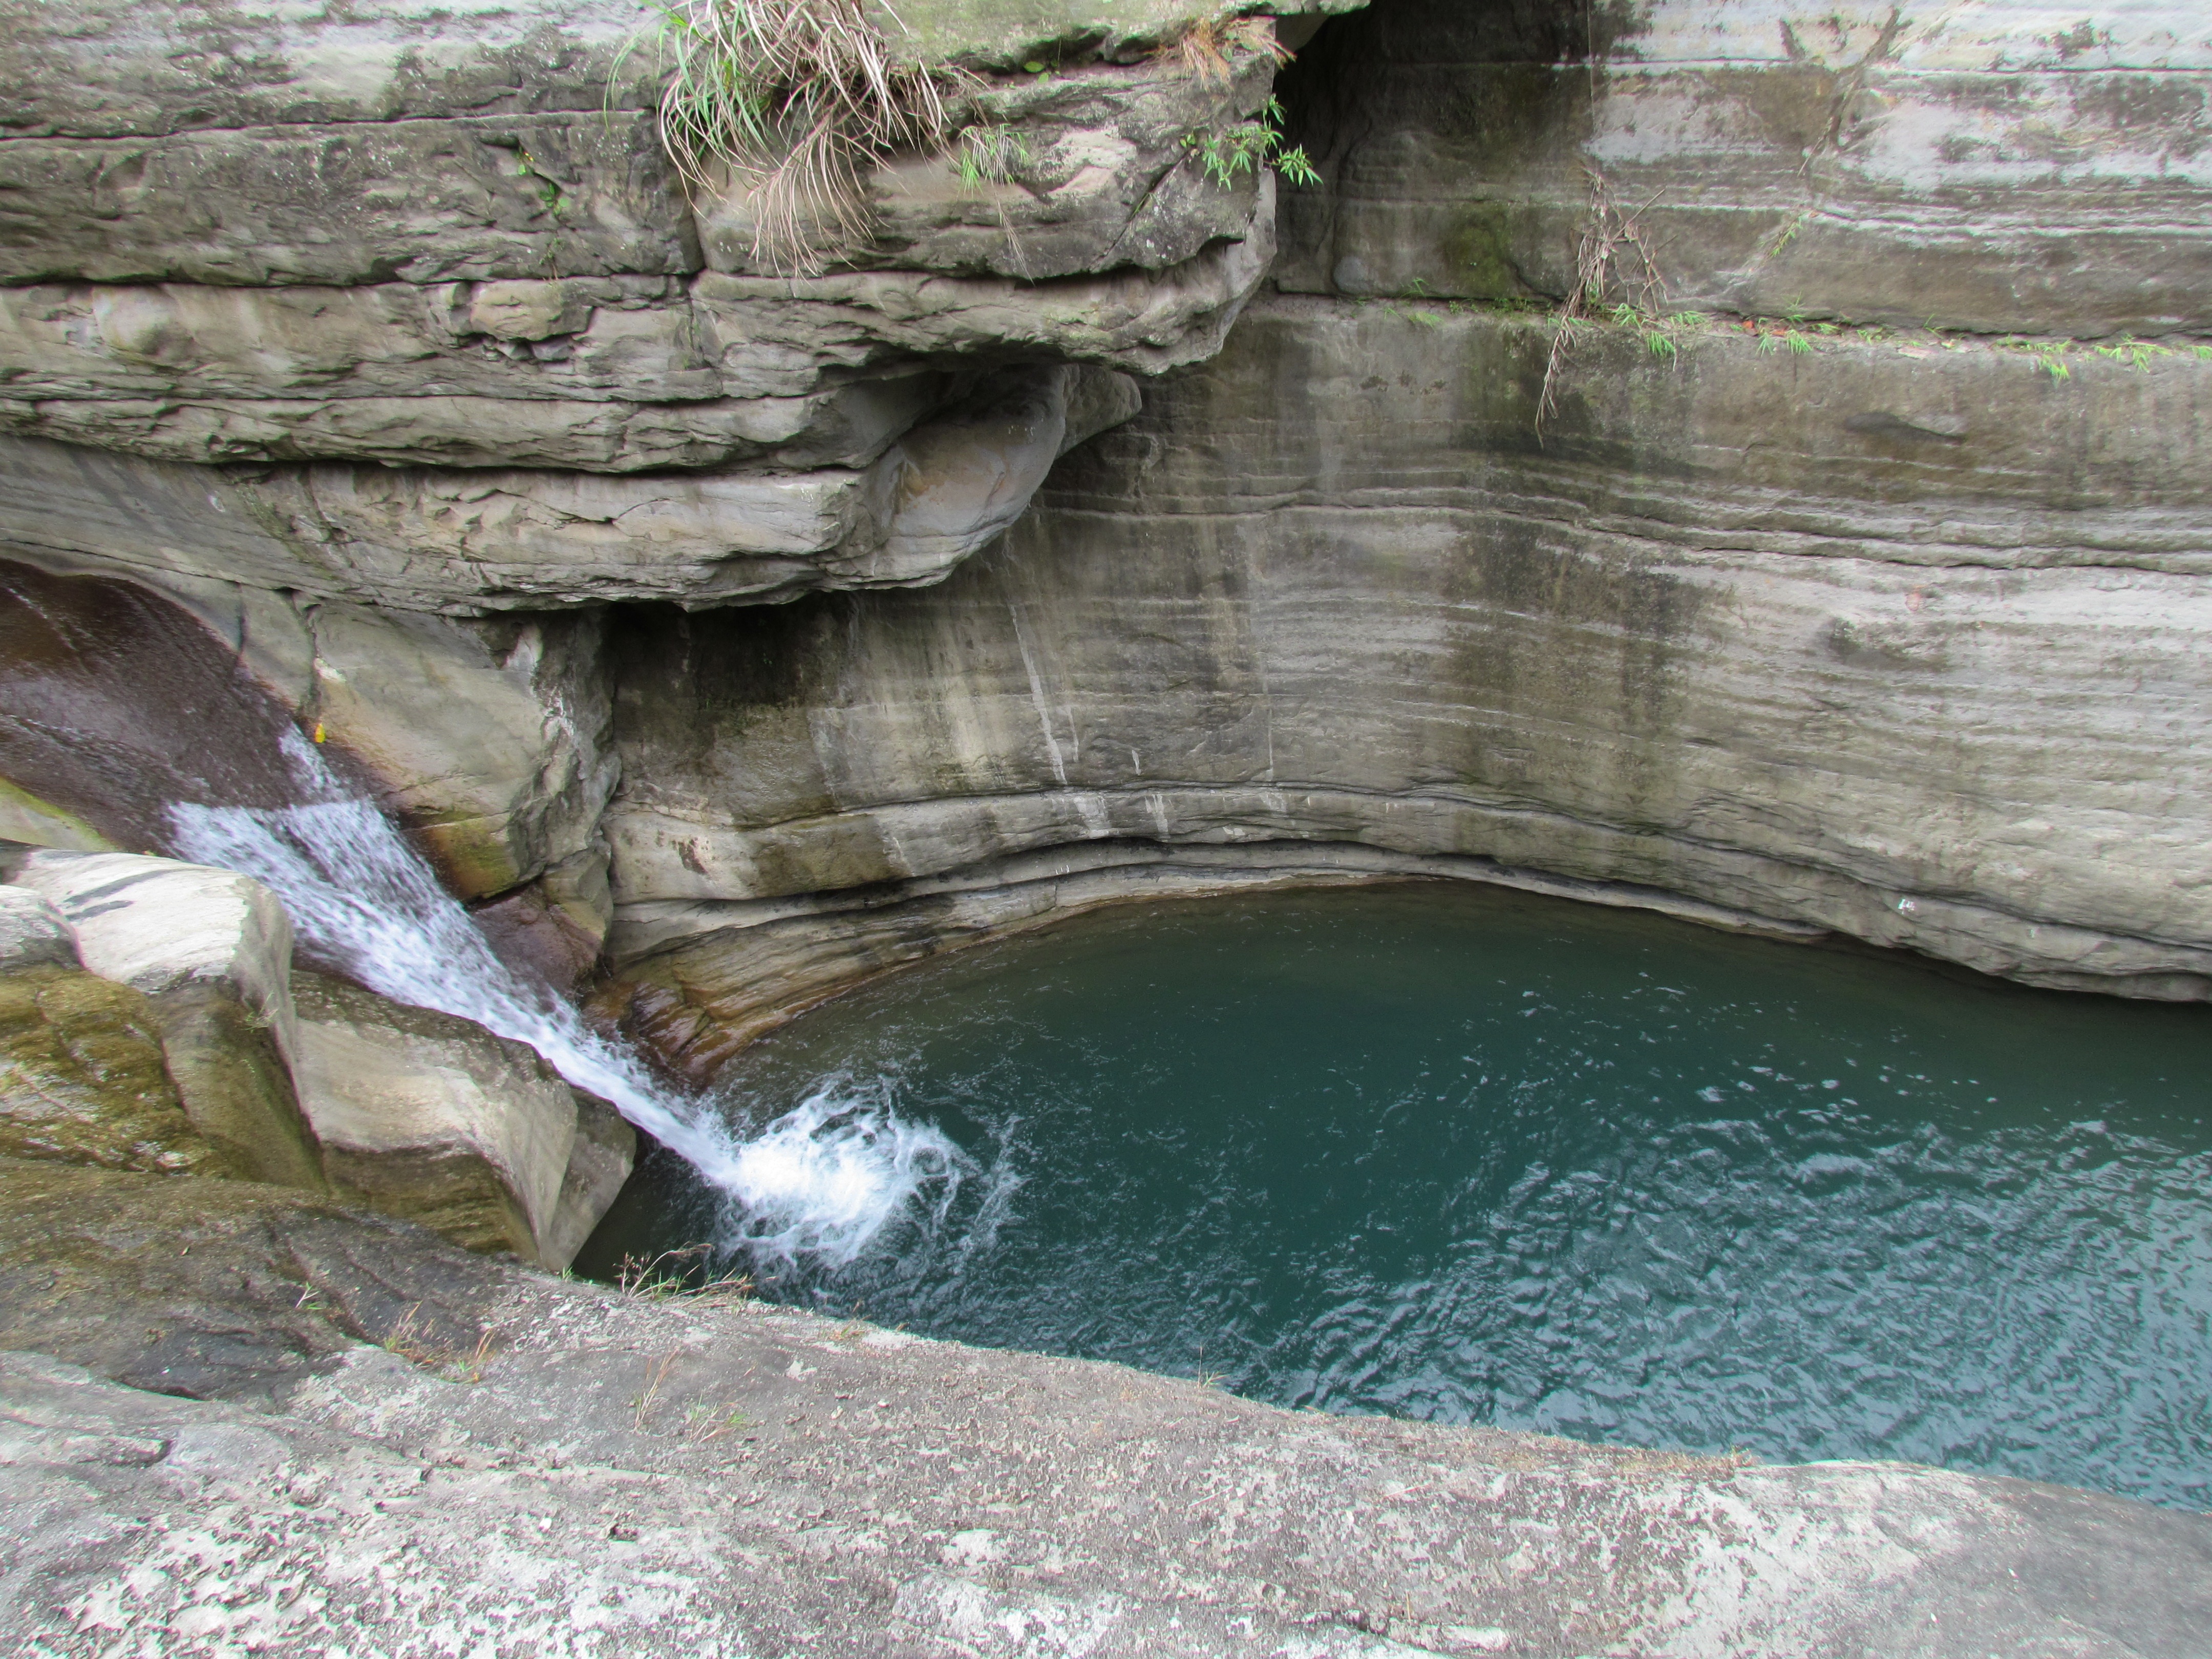
rock, waterfall, pool, stream, canyon, falls, water feature, watercourse, wadi